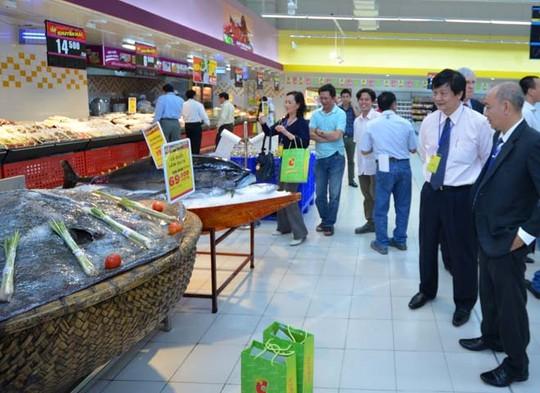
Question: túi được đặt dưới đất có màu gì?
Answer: túi được đặt dưới đất có màu xanh lá